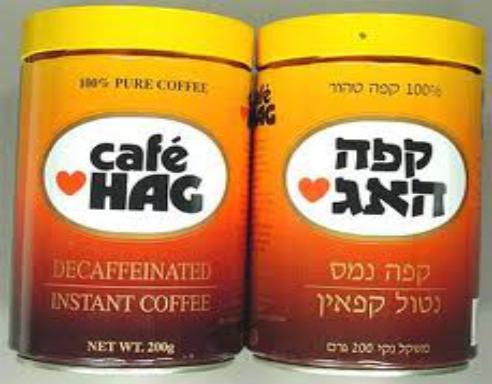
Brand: Cafe HAG
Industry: Food